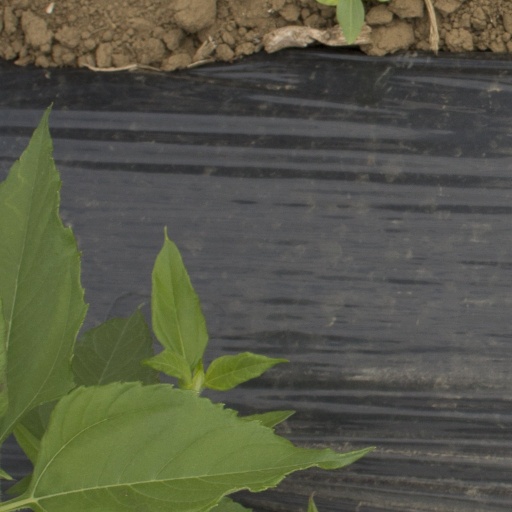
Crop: Jerusalem artichoke